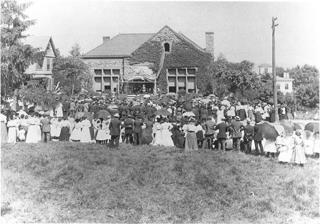
Building: Nyack Library
Country: United States of America
Year built: 1904
41°05′20″N 73°55′06″W / 41.088764°N 73.918459°W / 41.088764; -73.918459 The Nyack Library is a free association library located in the village of Nyack in New York State . Established in 1879, The Nyack Library serves the residents of Nyack, Upper Nyack , South Nyack , Grand View , and Valley Cottage . In 1890, the library was incorporated and on June 5, 1894, it was entered under the New York State Board of Regents , by which means it received state aid. The dedication of the Lincoln Memorial Boulder which stands outside the Nyack Library Origin & history In March 1901 the Trustees of the Nyack Library decided to petition Andrew Carnegie for funds for a library building. On December 21, 1901, Andrew Carnegie offered to give $15,000 for the erection of a library building in Nyack, if the village provided a suitable site and pledged by resolution to support the library with no less than $1,500 a year. On January 6, 1902, trustees of the library appeared before the Nyack village board to ask for an increase in funding by $187.50; the village had already been funding the library with $750 a year from 1894 - 1902. The new total was 937.50 annually. Carnegie offered to donate 15,000 for a building on the condition that the Nyack community raise not less than 1,500 annually. Construction and costs The cornerstone for the new building was laid on May 21, 1903. The public reception for the opening of the new building was held on January 16, 1904. The total cost of the library was $15,597, almost $600 more than the gift of Andrew Carnegie. The cost of the furniture for the building was $950. The architects were the Emery Brothers and Mr. J. B. Simonson. The mason contractor was John M. Rooney. The carpentry was done by E.H. DeBaun. Plumbing and gas fitting was done by A.L. Henry. Painting and decorating was done by Hill and Hubbell. The library expanded in 1973, 1993, and 2010.  The grand opening of the renovated Carnegie building and the new wing was on May 7, 2011. Staff union drive In June 2017, 80% of Nyack Library staff signed a petition indicating their desire for union representation with the Nyack Library Staff Association/NYSUT-NEA/AFT. In response the Library administration retained the services of Jackson Lewis, a management-side law firm which specializes in "union prevention" services. On July 17, 2017, dozens of Library staff and more than 75 residents from the community crowded into the monthly meeting of the Library's board of trustees to urge board members to respect the employees' decision to organize and to manifest that respect by terminating Jackson Lewis as their legal counsel. A union vote, overseen by the National Labor Relations Board, was held on June 24, 2017. Nyack Library staff, community residents, and other supporters including a contingent from the New City Library Association gathered that evening to watch the Labor Board count the votes. The results were 33 in favor of unionization, 7 opposed with 3 ballots "challenged" by the Library and ultimately never counted because they were not determinative. References